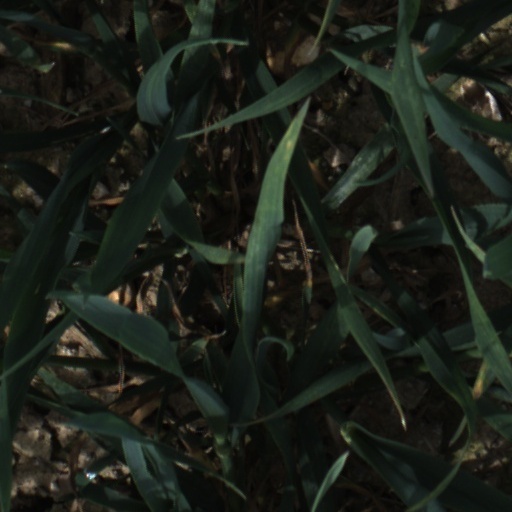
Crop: wheat